Rockwell A. Schnabel

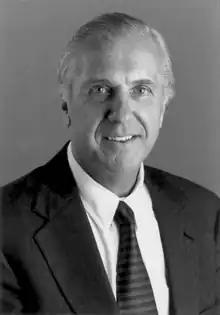
Schnabel in 2002

Rockwell A. Schnabel (born December 30, 1936) is a Dutch-American businessman who served as the United States Ambassador to the European Union from 2001 to 2005. He previously served as the United States Ambassador to Finland from 1986 to 1989, the Under Secretary of Commerce for Travel and Tourism from 1989 to 1992 and as the United States Deputy Secretary of Commerce from 1991 to 1993.